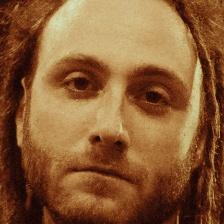
Label: faces